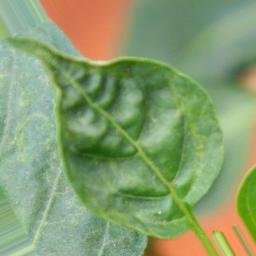
Label: mites_and_trips